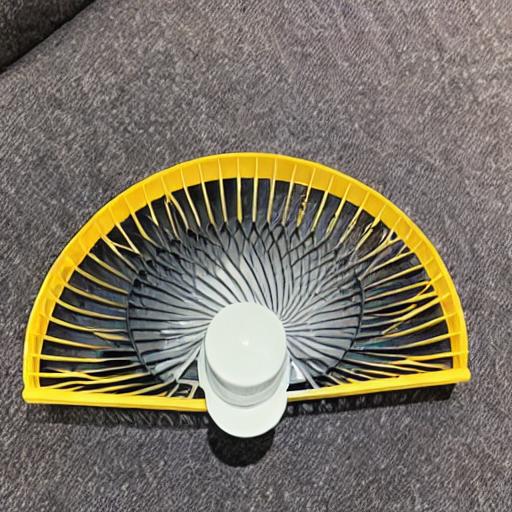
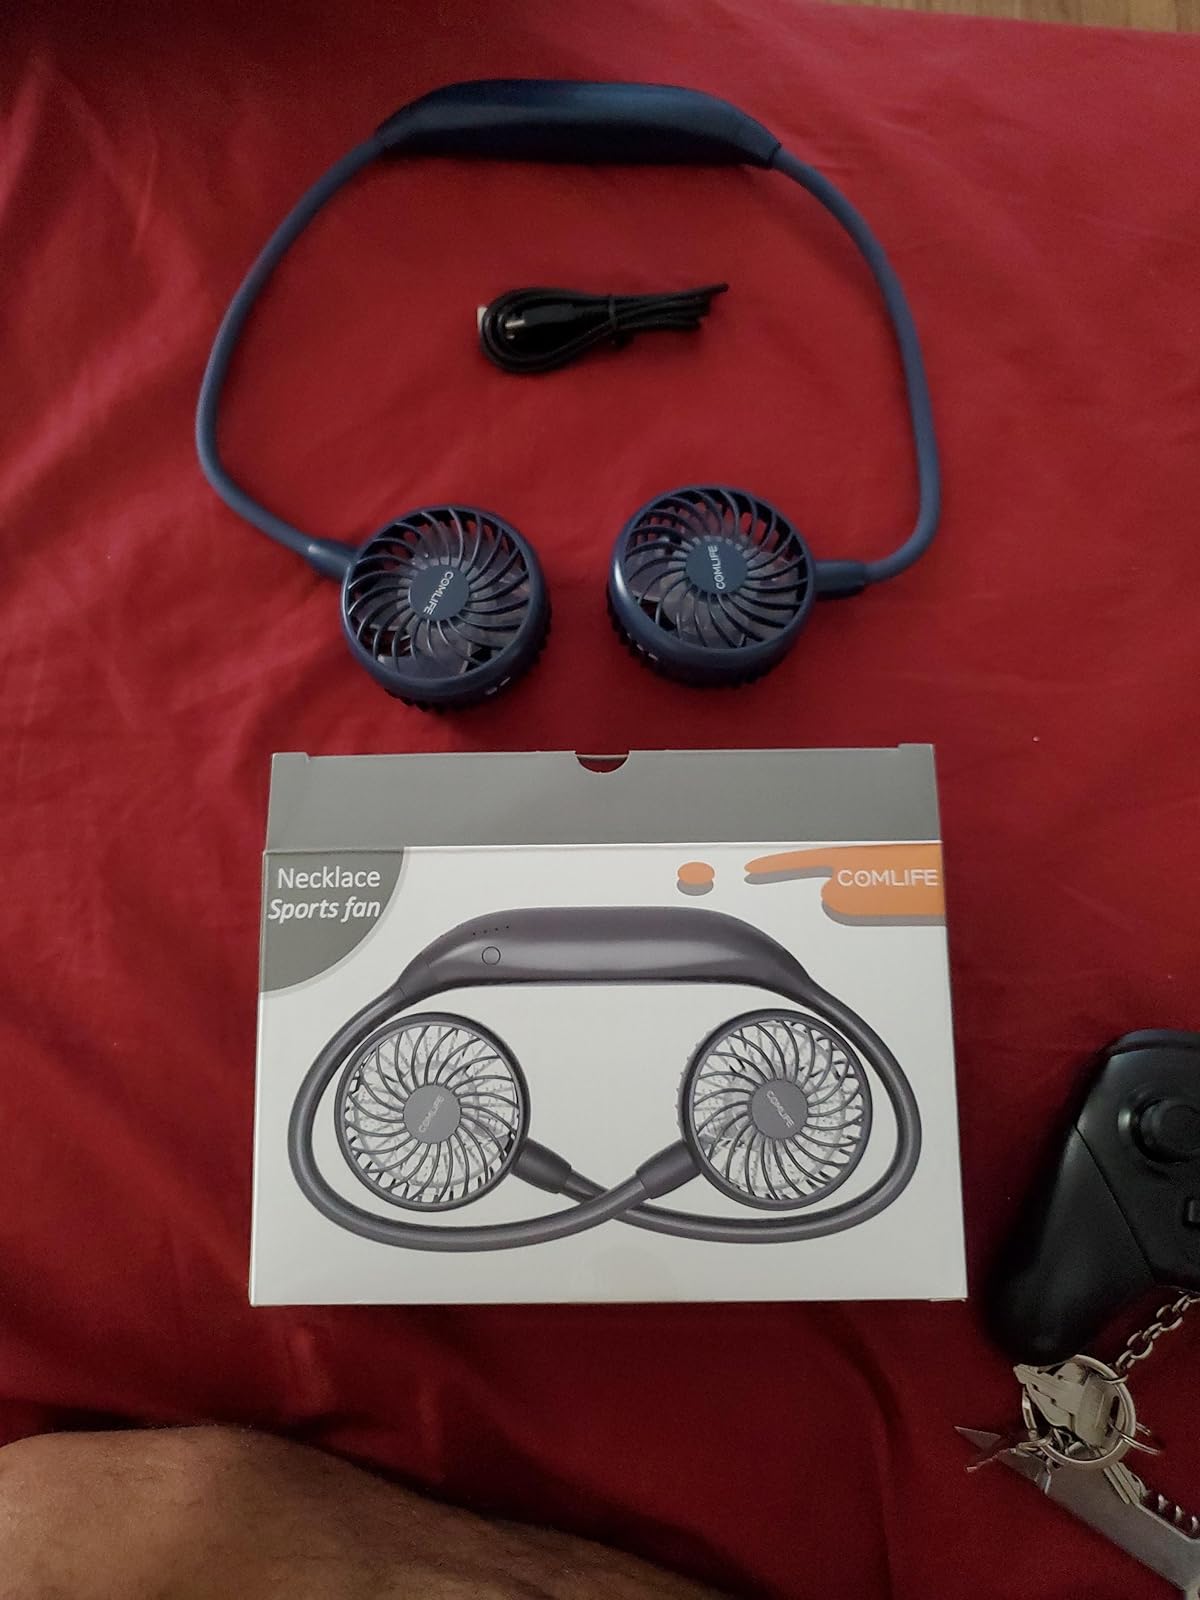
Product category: fan
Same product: no